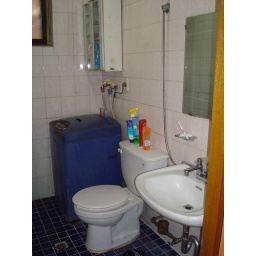
Yes, that is a washing machine in my bathroom and I shower standing next to my toilet.